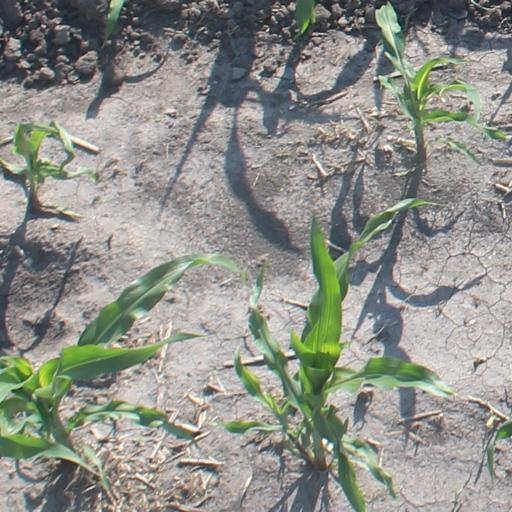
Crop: maize; corn